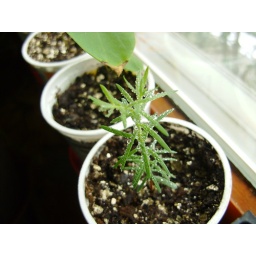
making its first branch the water droplets are from having a cup over it while the sun was shining.